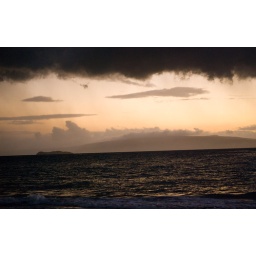
Sunset with colorful cloudy sky at Kihei in Maui, Hawaii